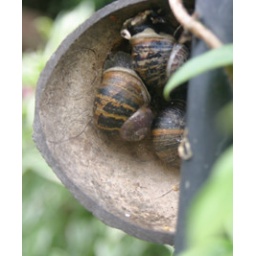
living life on the edge - right underneath the bird table